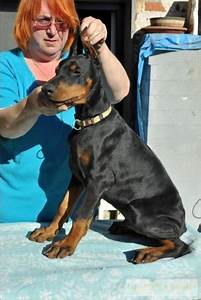
Label: cane